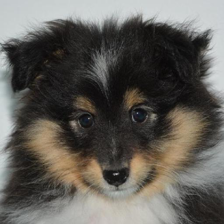
Label: animals